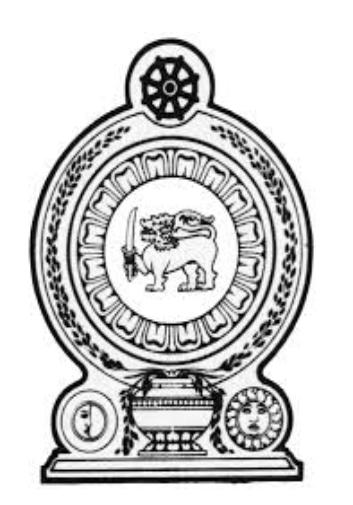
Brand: Lanka
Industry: Others